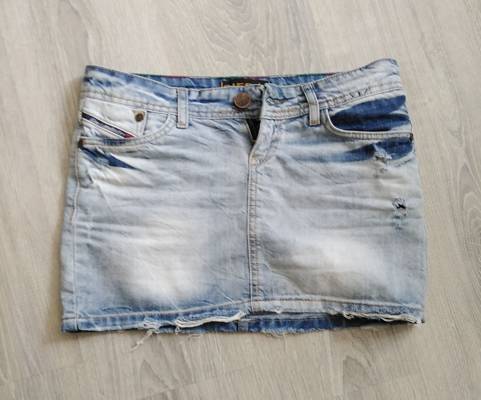
Waste category: clothes